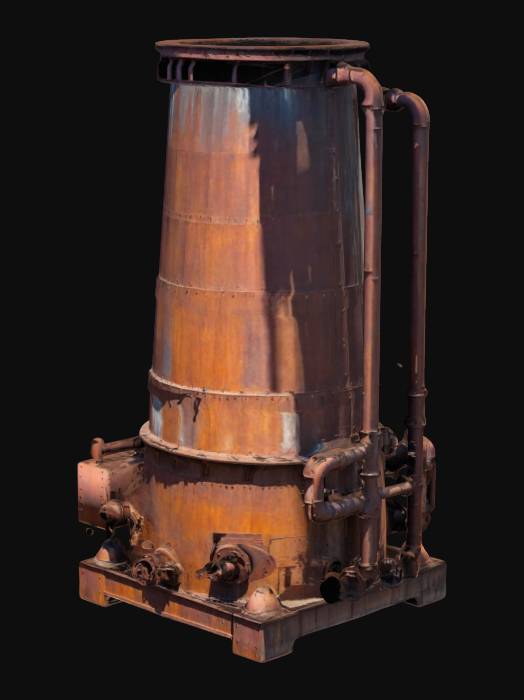
미적 점수 (1~10점): 8